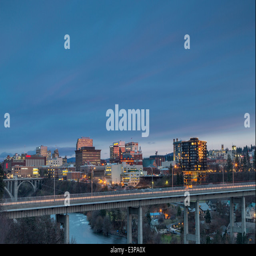
city skyline with the bridge and river